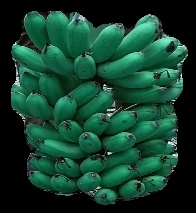
Variety: rasbale
Grade: grade1